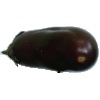
Label: eggplant